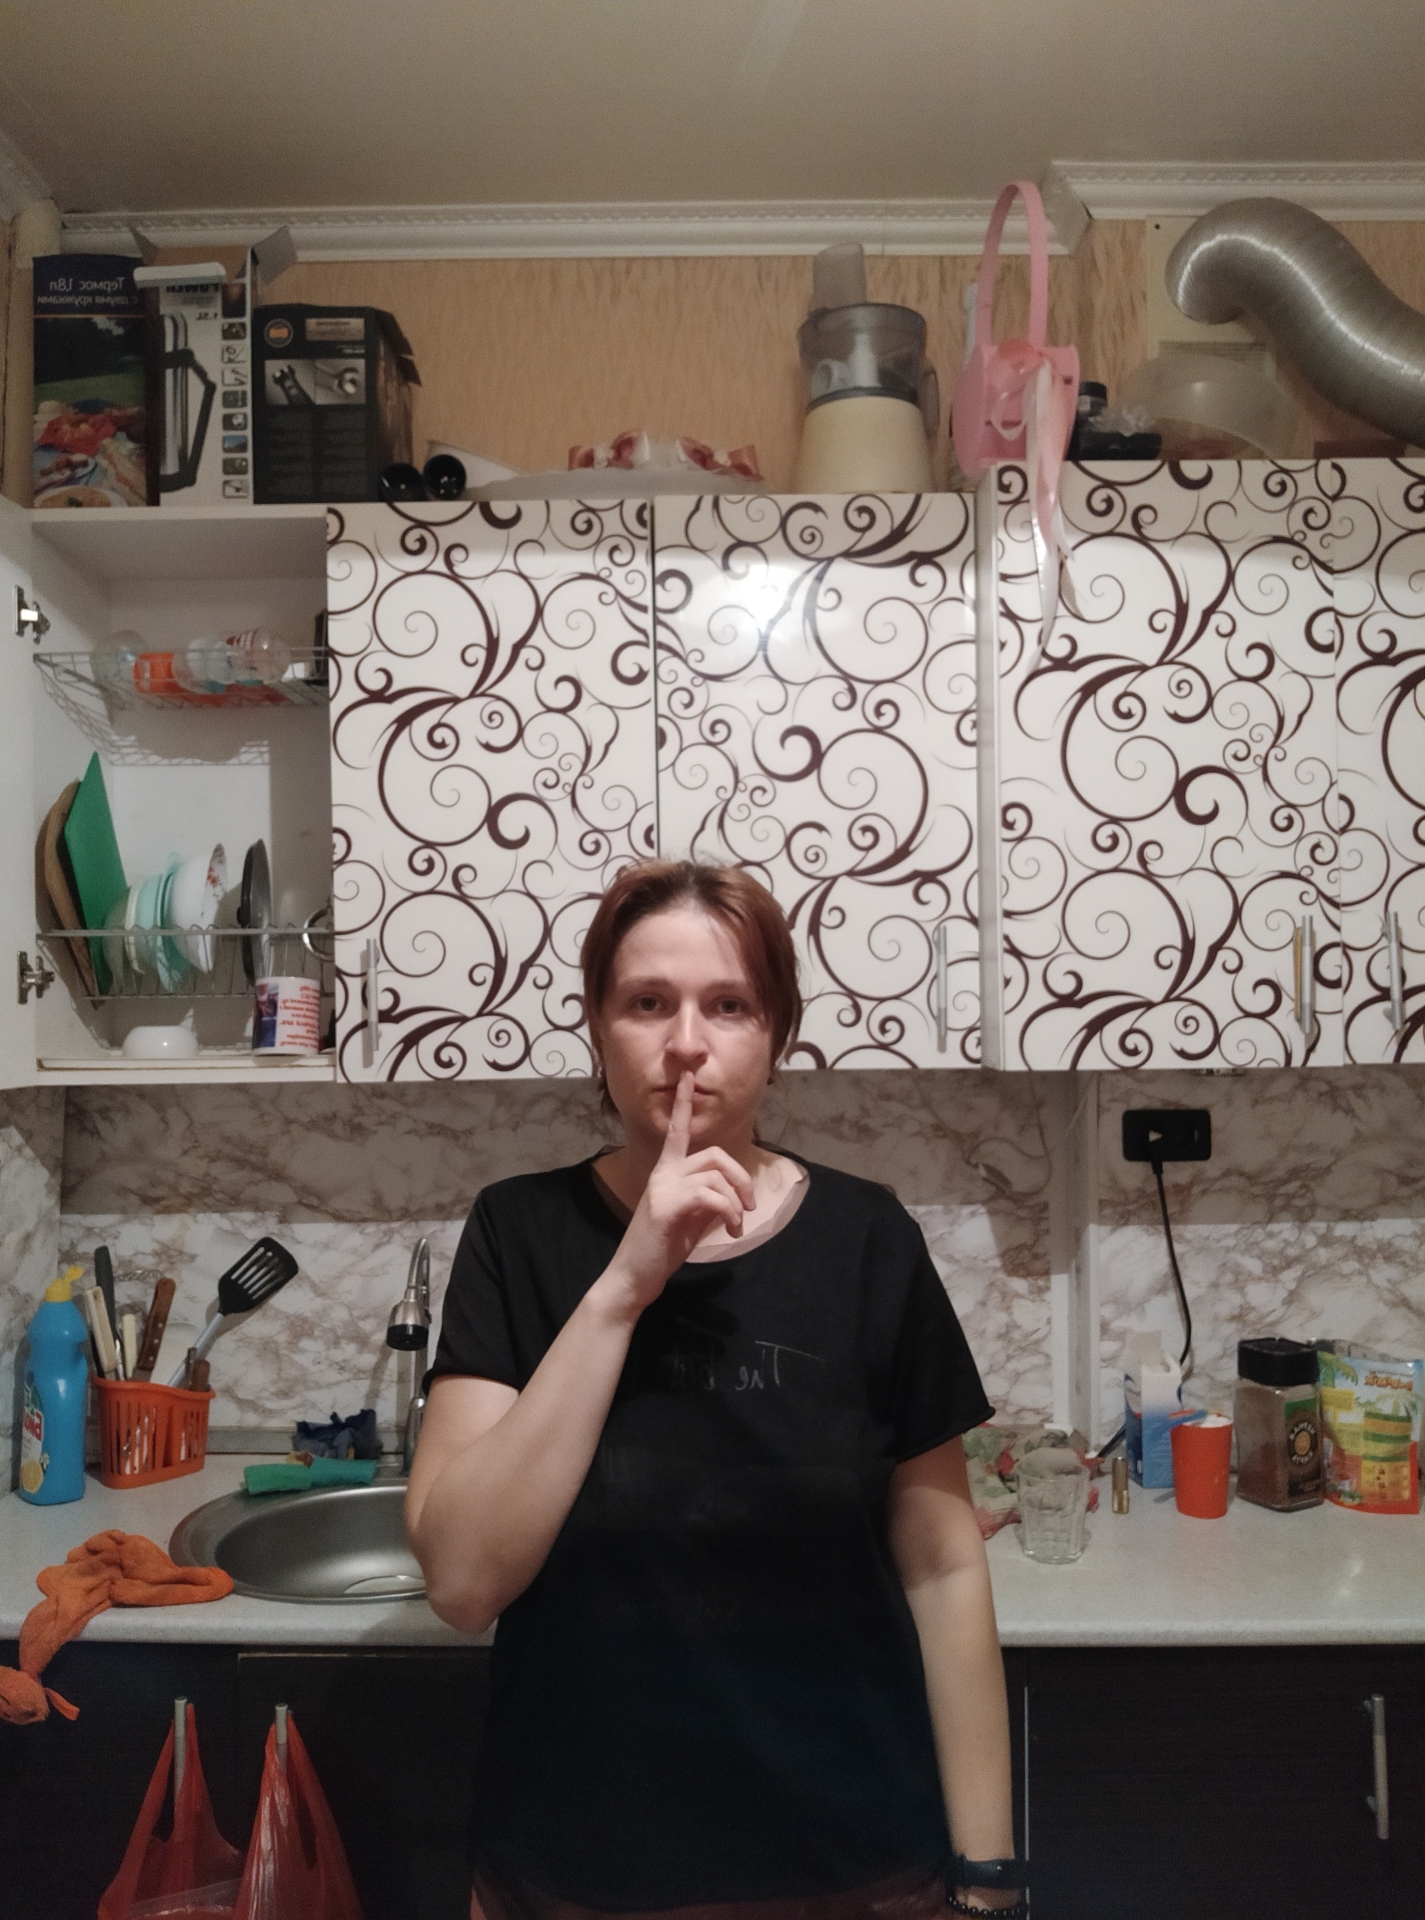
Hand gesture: mute